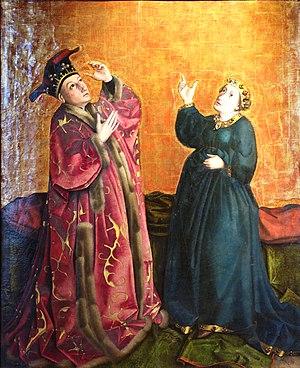
Une sibylle est une prophétesse, une femme qui fait œuvre de divination.
Konrad Witz est un peintre suisse originaire de Souabe, né sans doute à Rottweil, mort à Bâle pendant l'hiver 1445 ou au printemps 1446.
Auguste, en latin Augustus, né sous le nom de Caius Octavius le 23 septembre 63 av. J.-C. à Rome, d'abord appelé Octave puis portant le nom de Imperator Caesar Divi Filius Augustus à sa mort le 19 août 14 apr. J.-C. à Nola, est le premier empereur romain, du 16 janvier 27 av. J.-C. au 19 août 14 apr. J.-C.